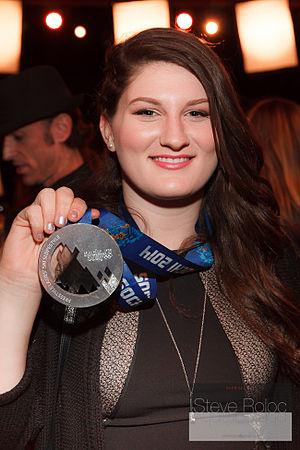
Devin Logan, née le 17 février 1993 à West Dover, au Vermont, est une skieuse acrobatique américaine spécialiste du half-pipe et du slopestyle. Elle est vice-championne olympique du slopestyle en 2014.